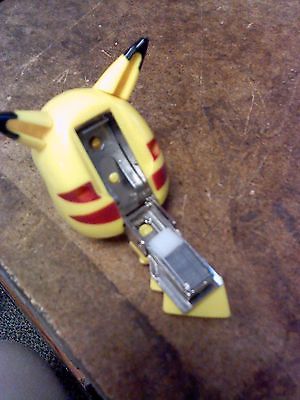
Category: stapler